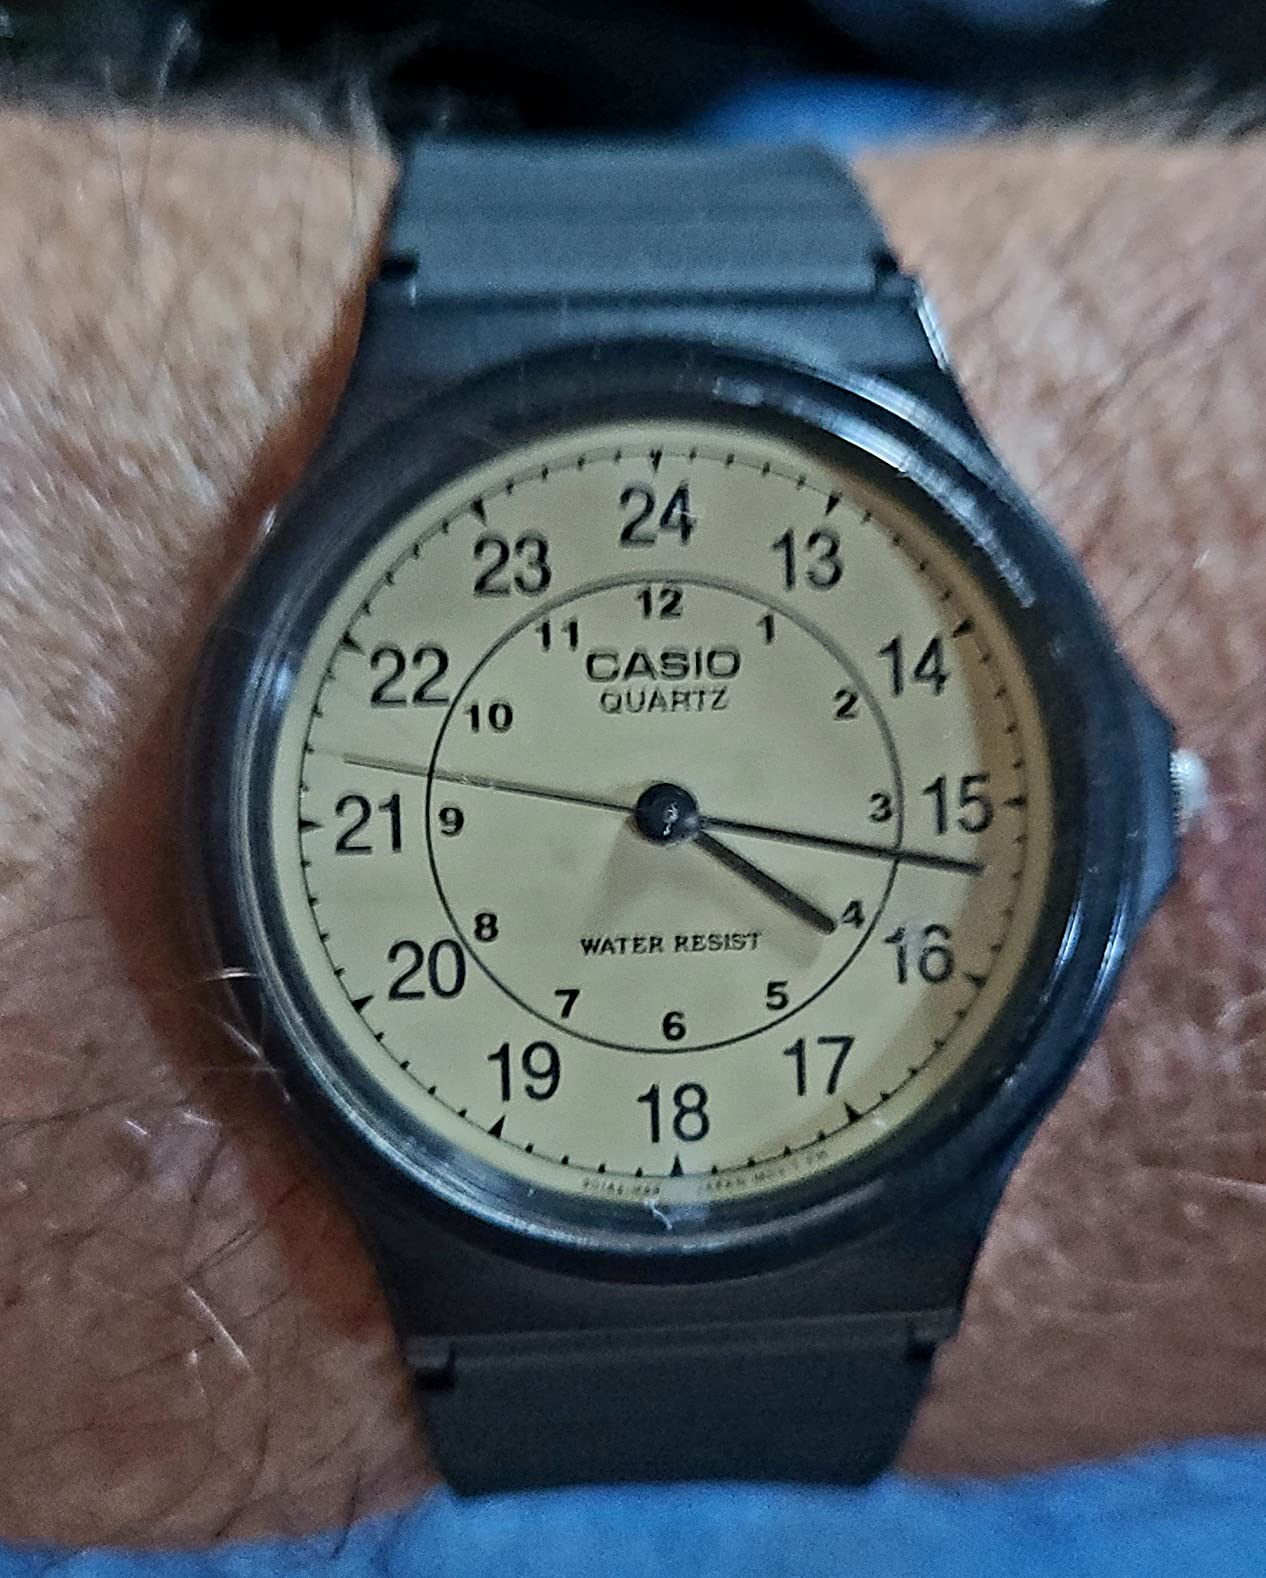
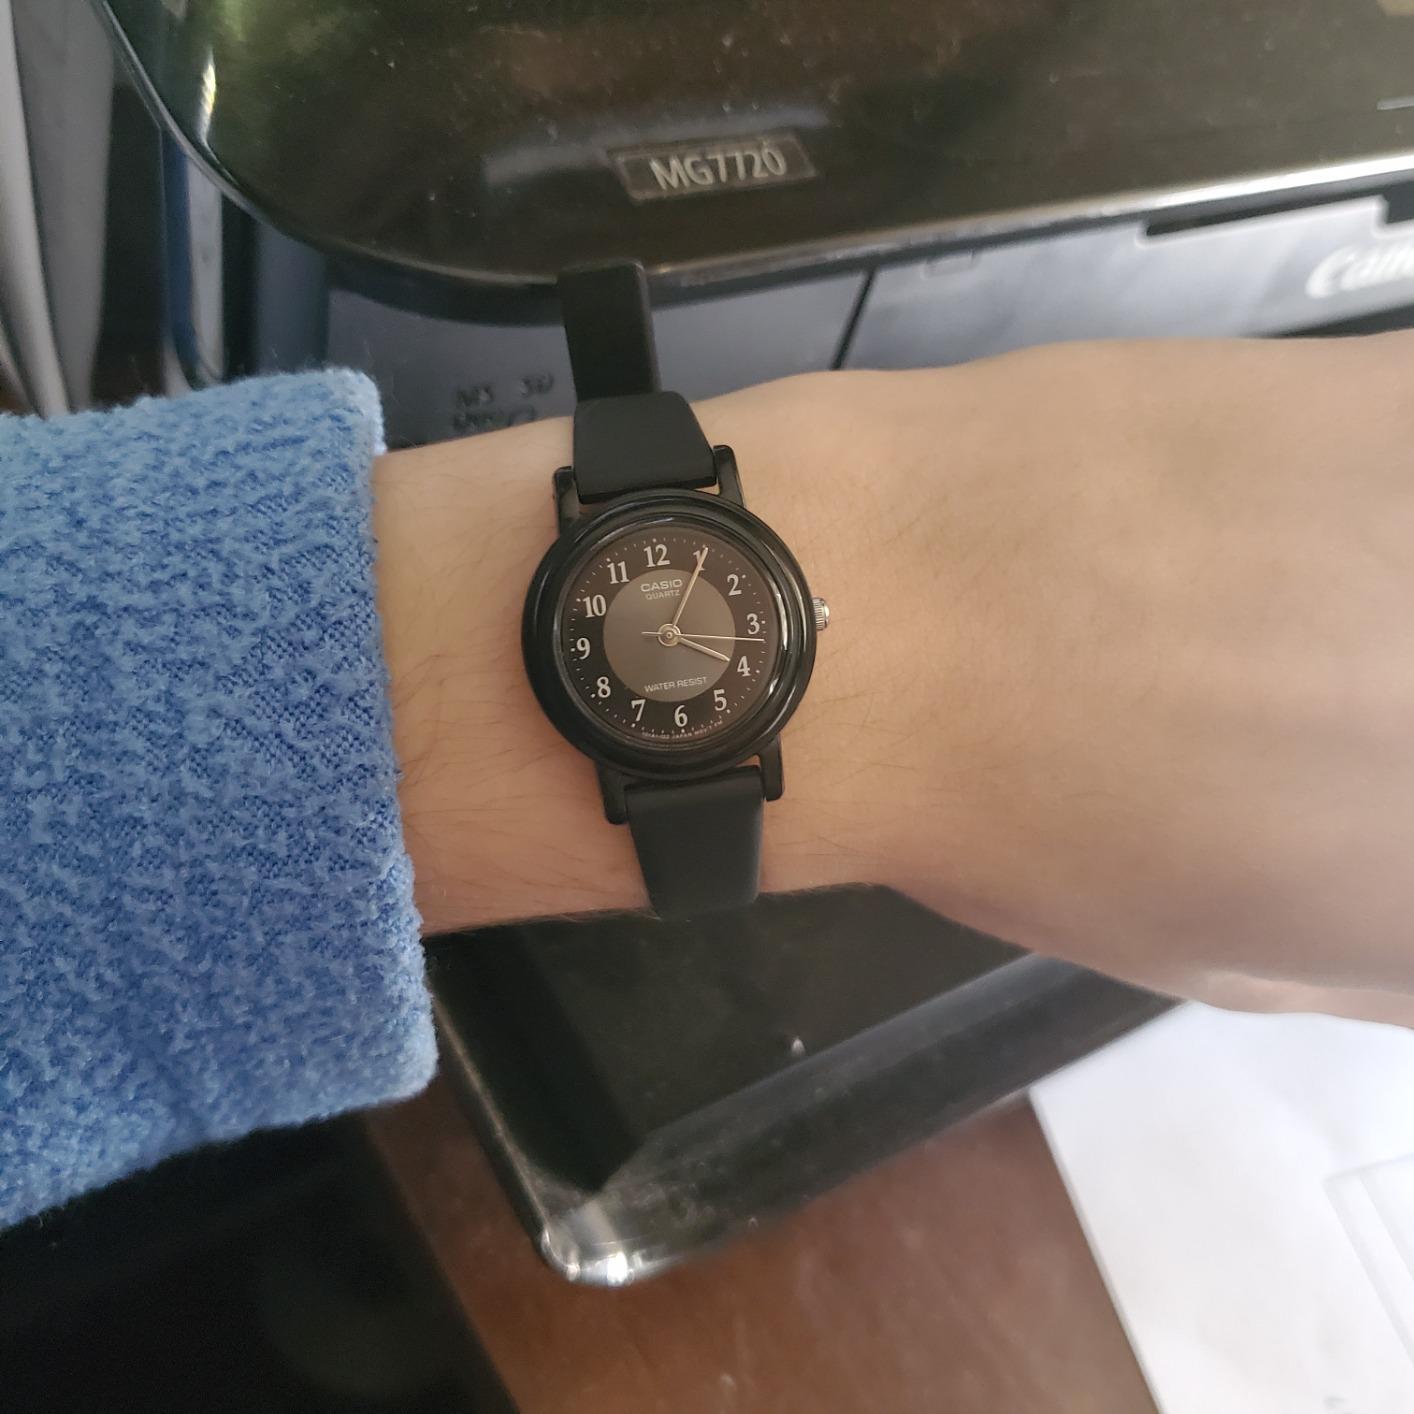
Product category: accessories_watch
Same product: no